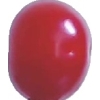
Label: cherry_sour